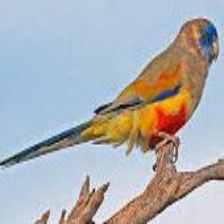
Species: EASTERN BLUEBONNET
Scientific name: NORTHIELLA HAEMATOGASTER